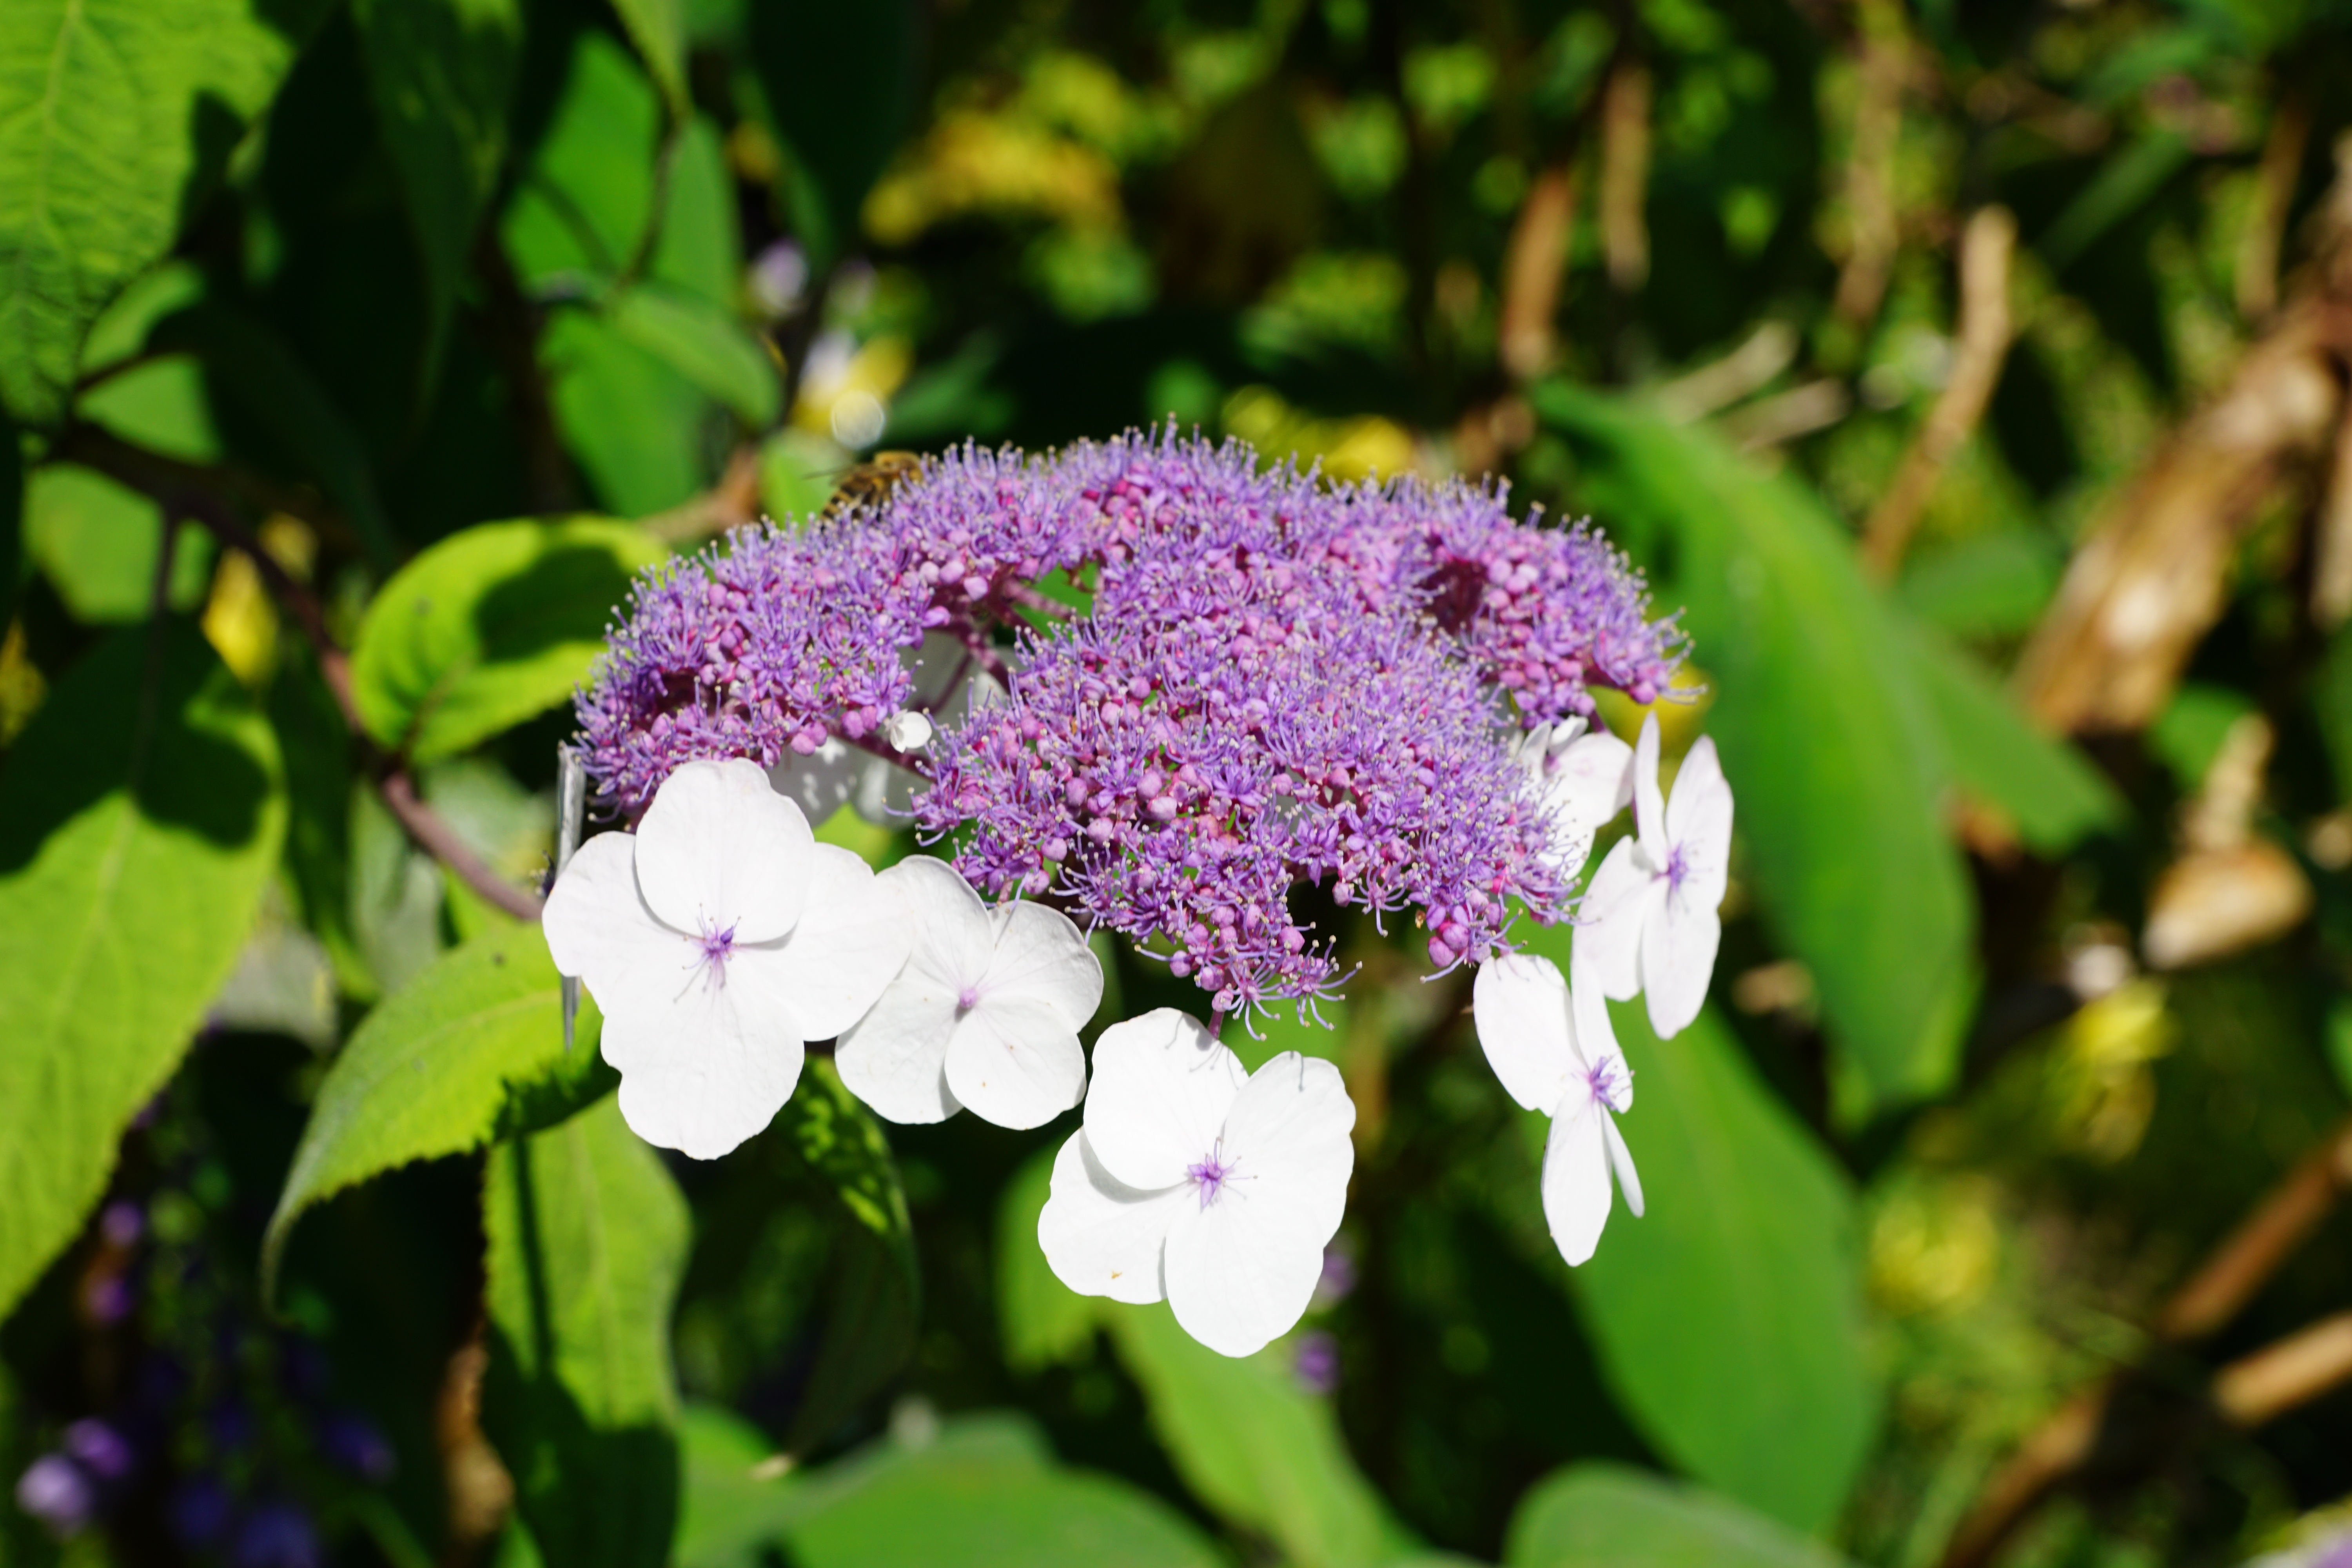
nature, blossom, plant, flower, purple, green, insect, botany, butterfly, garden, flora, hydrangea, fauna, wildflower, shrub, violet, botanical garden, berlingen, macro photography, flowering plant, land plant